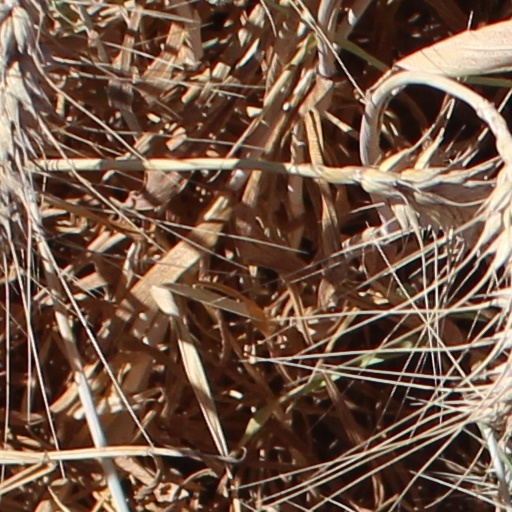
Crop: wheat